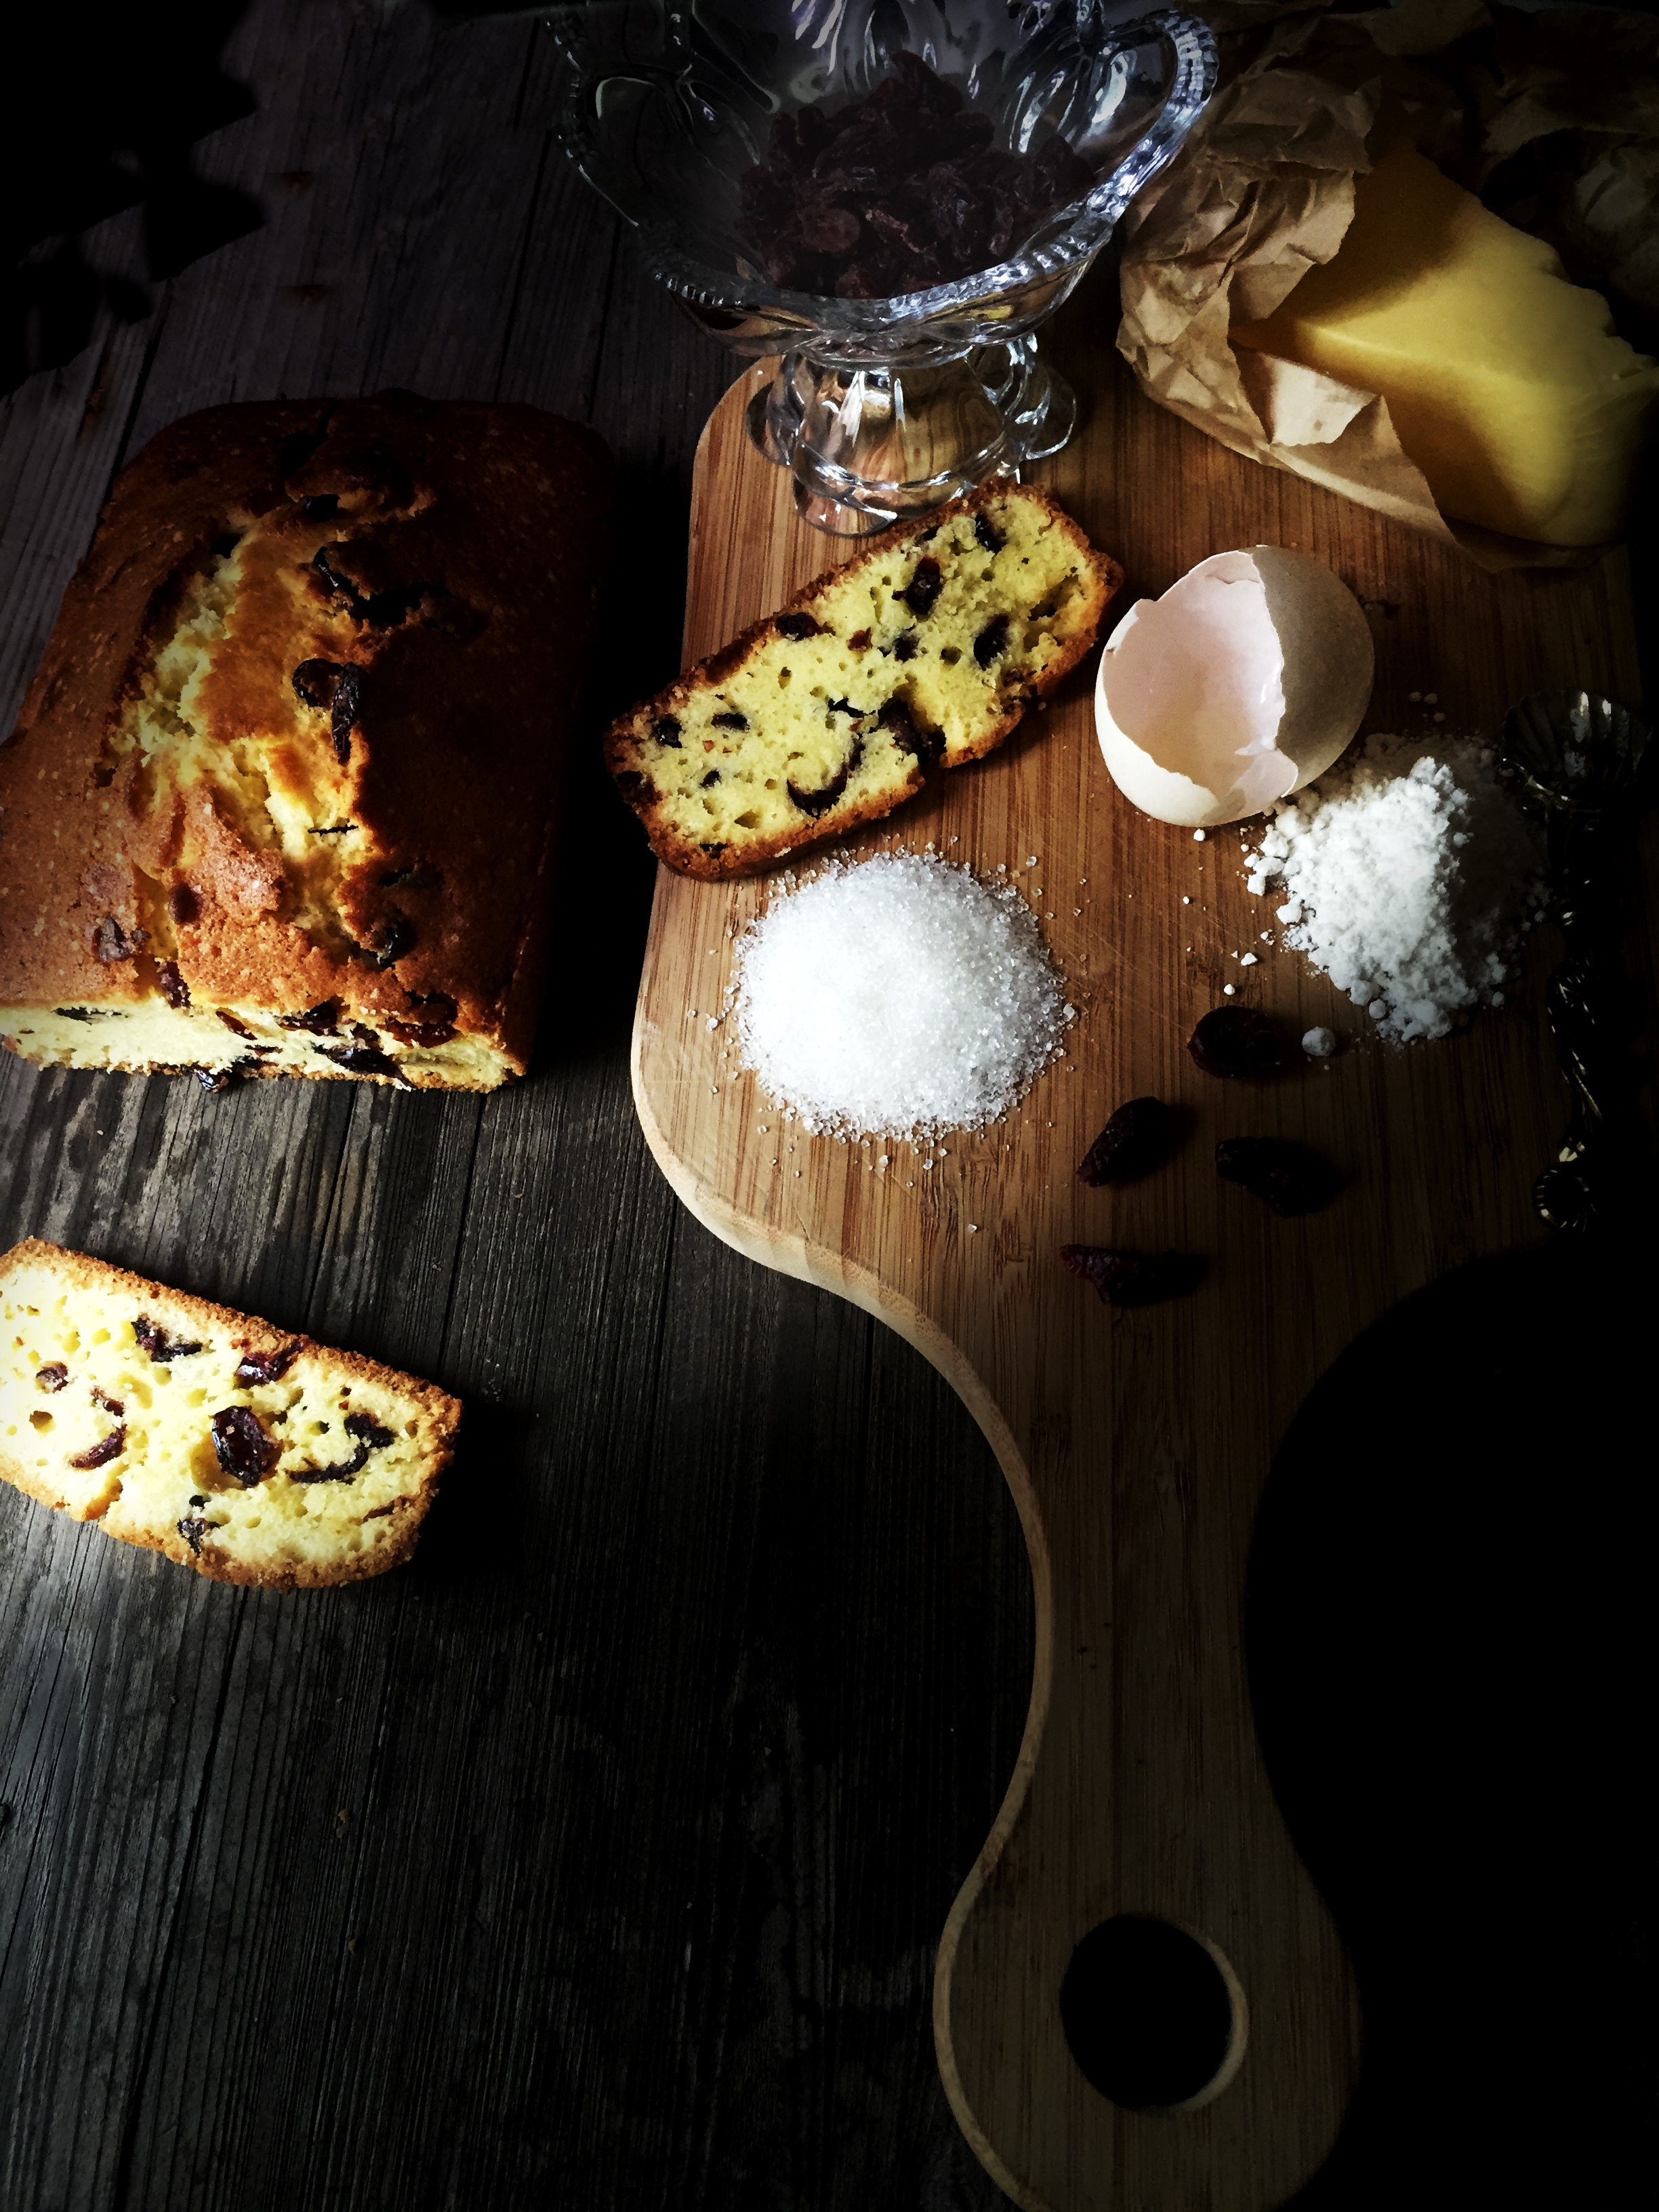
wood, guitar, food, baking, lighting, cranberry, pound cake, cranberry pound cake